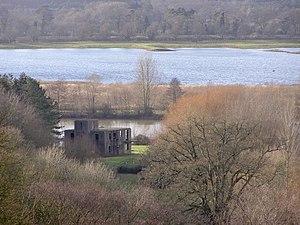
Ibsley est un village du de la New Forest, dans le Hampshire, en Angleterre.